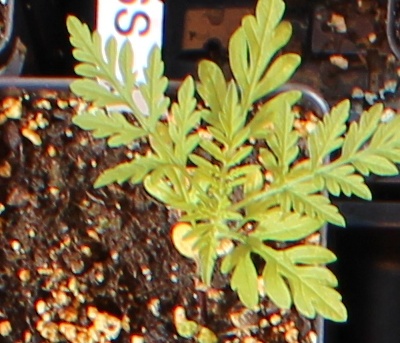
Label: Ragweed